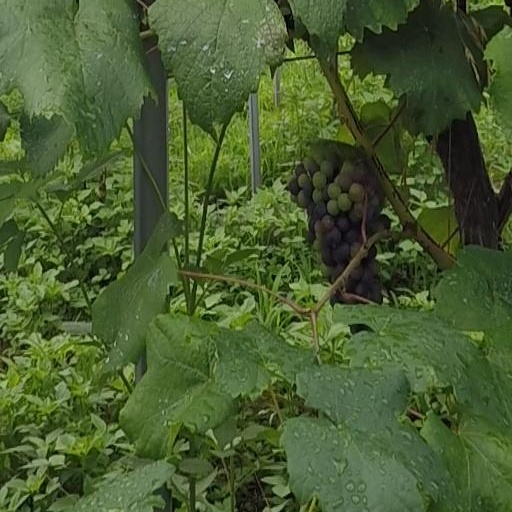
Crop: grape